Dharma

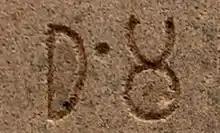
The Prakrit word ""dhaṃ-ma""/𑀥𑀁𑀫 (Sanskrit: Dharma धर्म) in the Brahmi script, as inscribed by Emperor Ashoka in his Edicts of Ashoka (3rd century BCE)

The word "dharma" has roots in the Sanskrit "dhr-", which means "to hold" or "to support", and is related to Latin "firmus" (firm, stable). From this, it takes the meaning of "what is established or firm", and hence "law". It is derived from an older Vedic Sanskrit "n"-stem "dharman-", with a literal meaning of "bearer, supporter", in a religious sense conceived as an aspect of Rta.